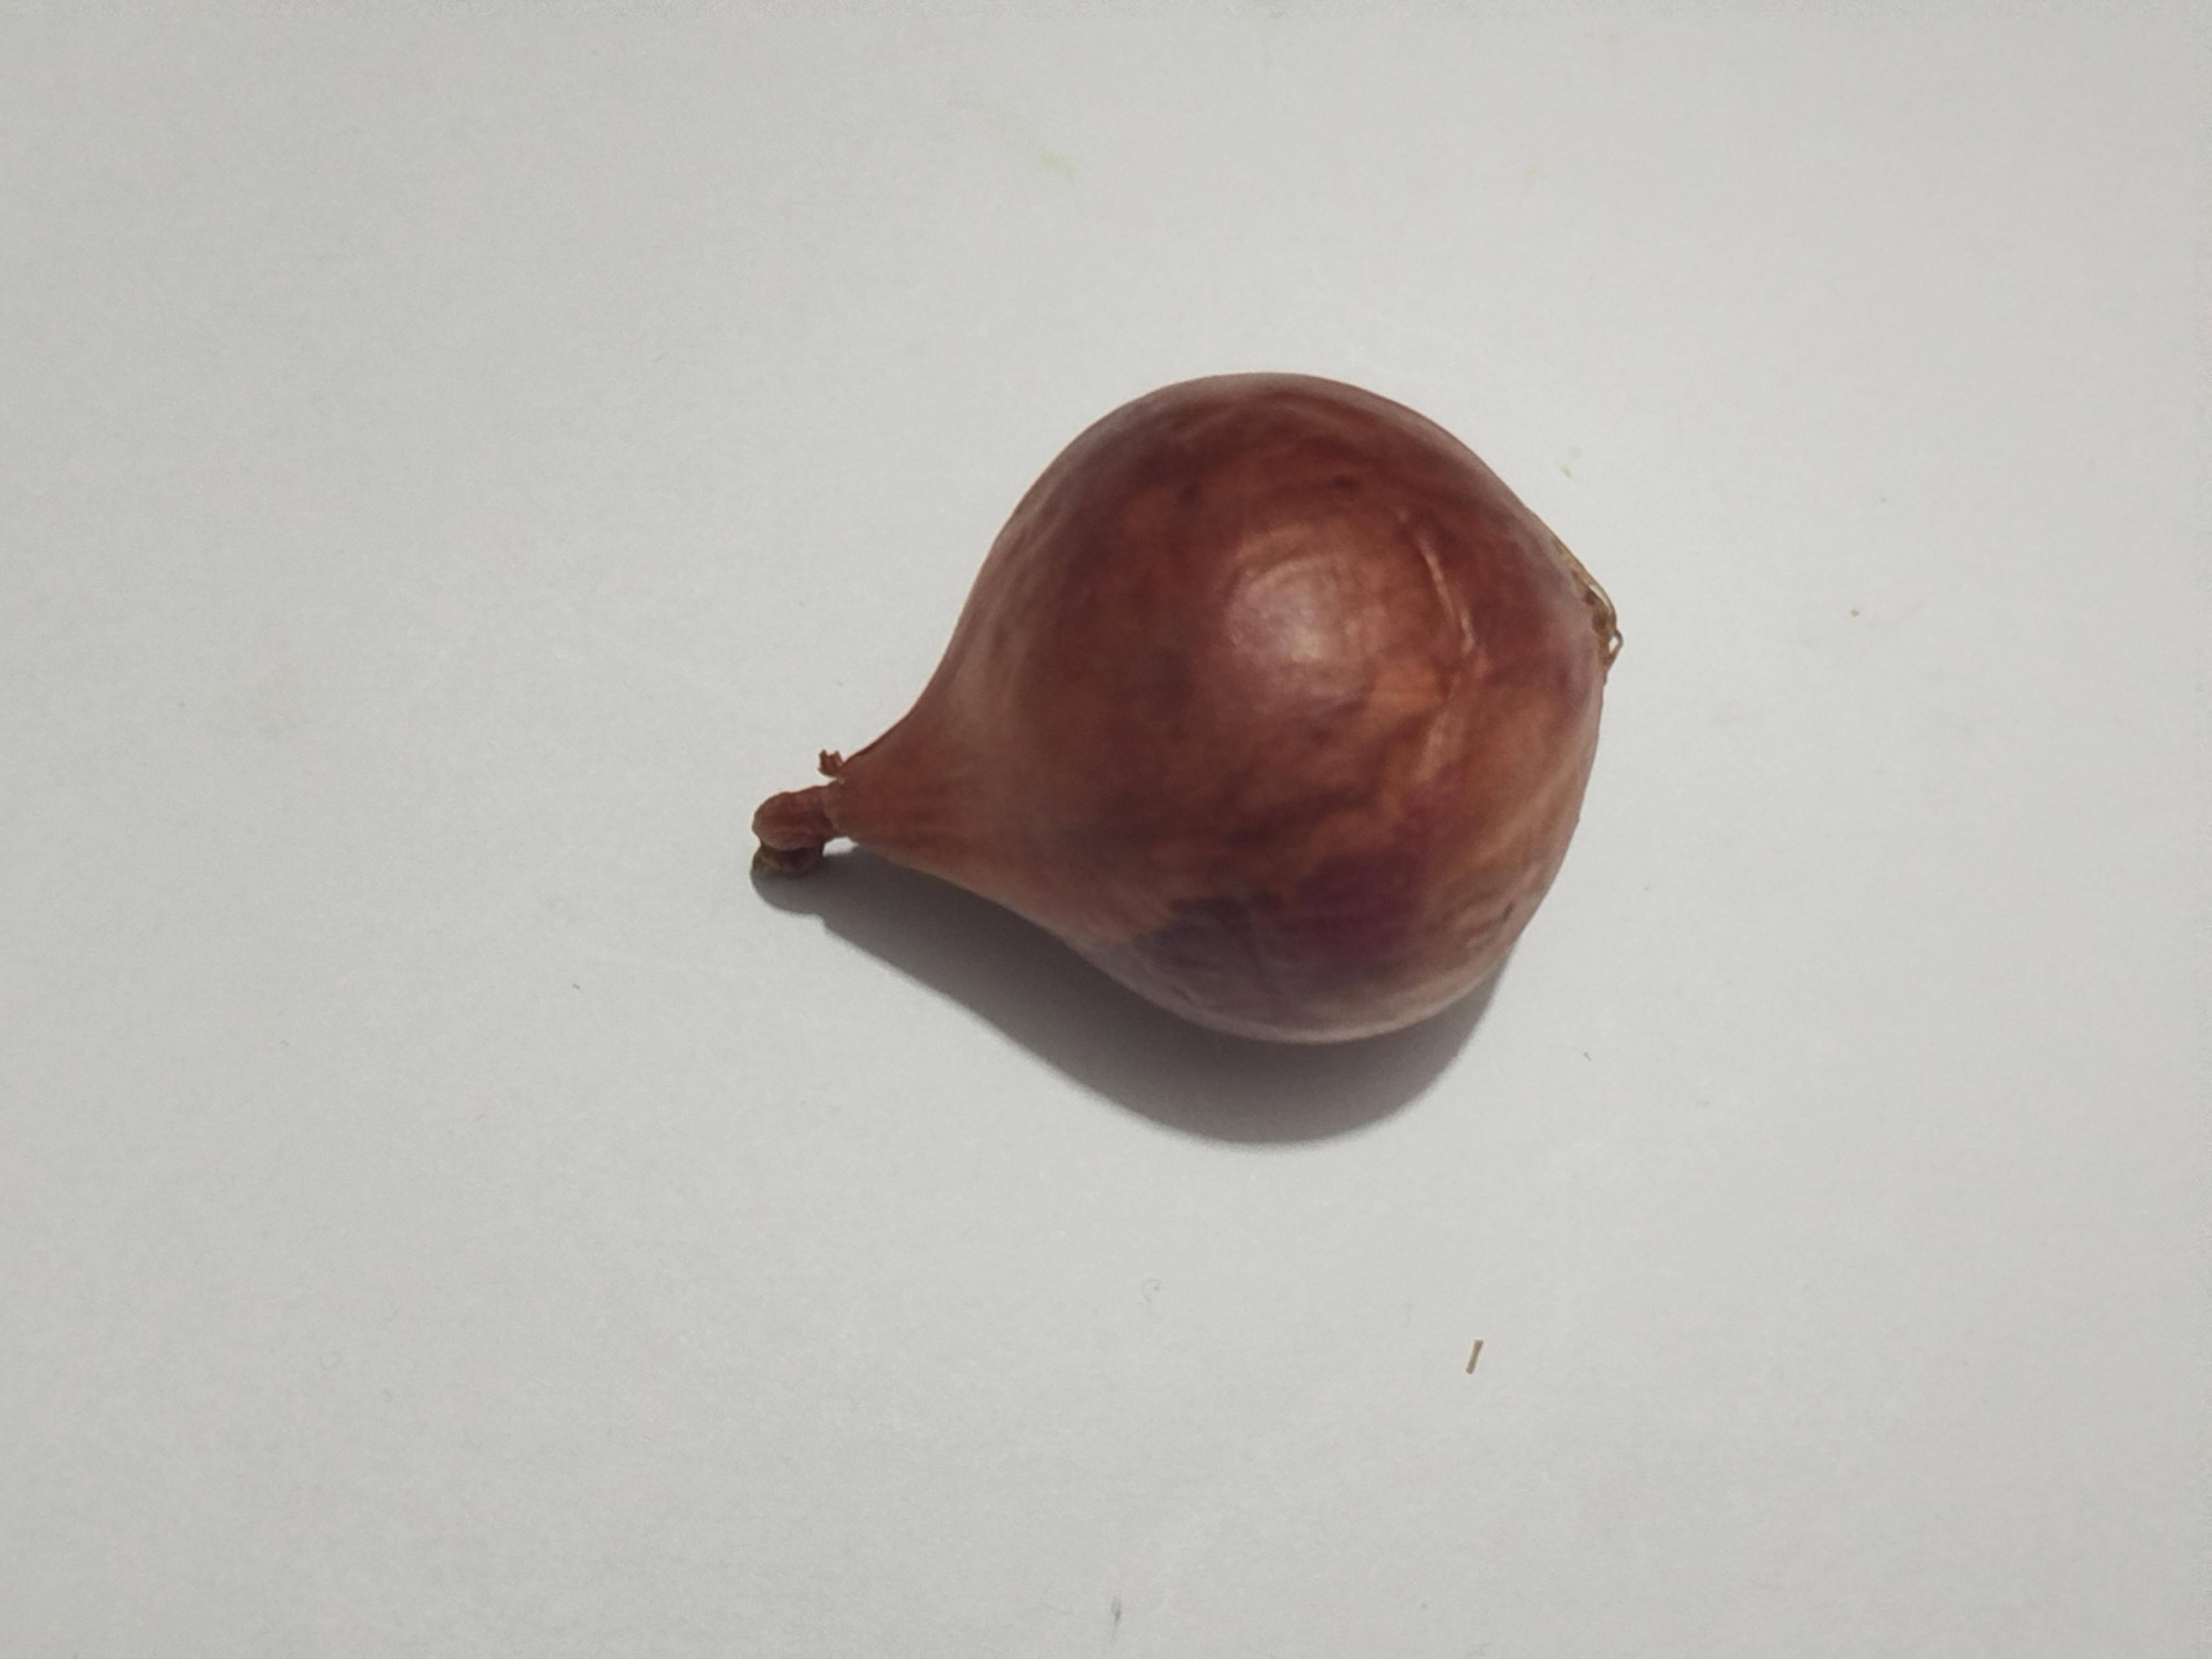
Label: Onion